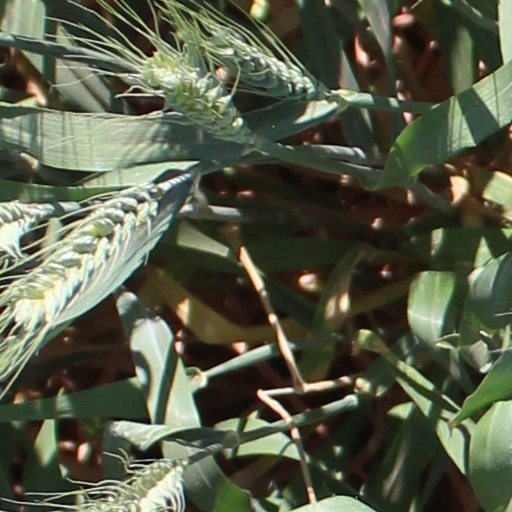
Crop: wheat